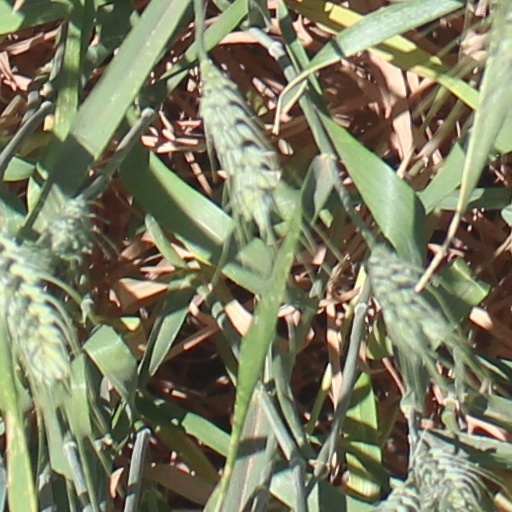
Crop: wheat